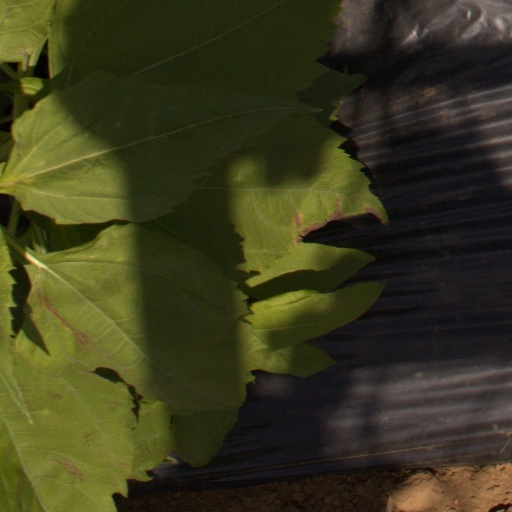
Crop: Jerusalem artichoke